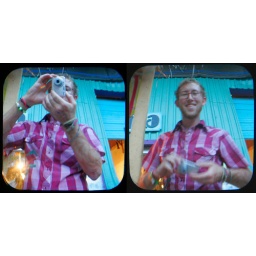
curious man in pink plaid shirt